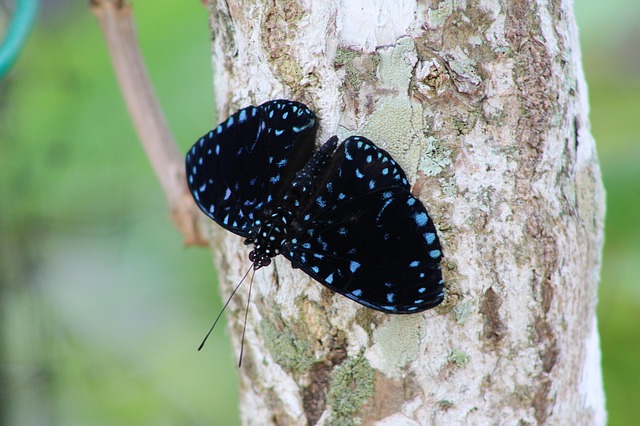
Label: butterfly